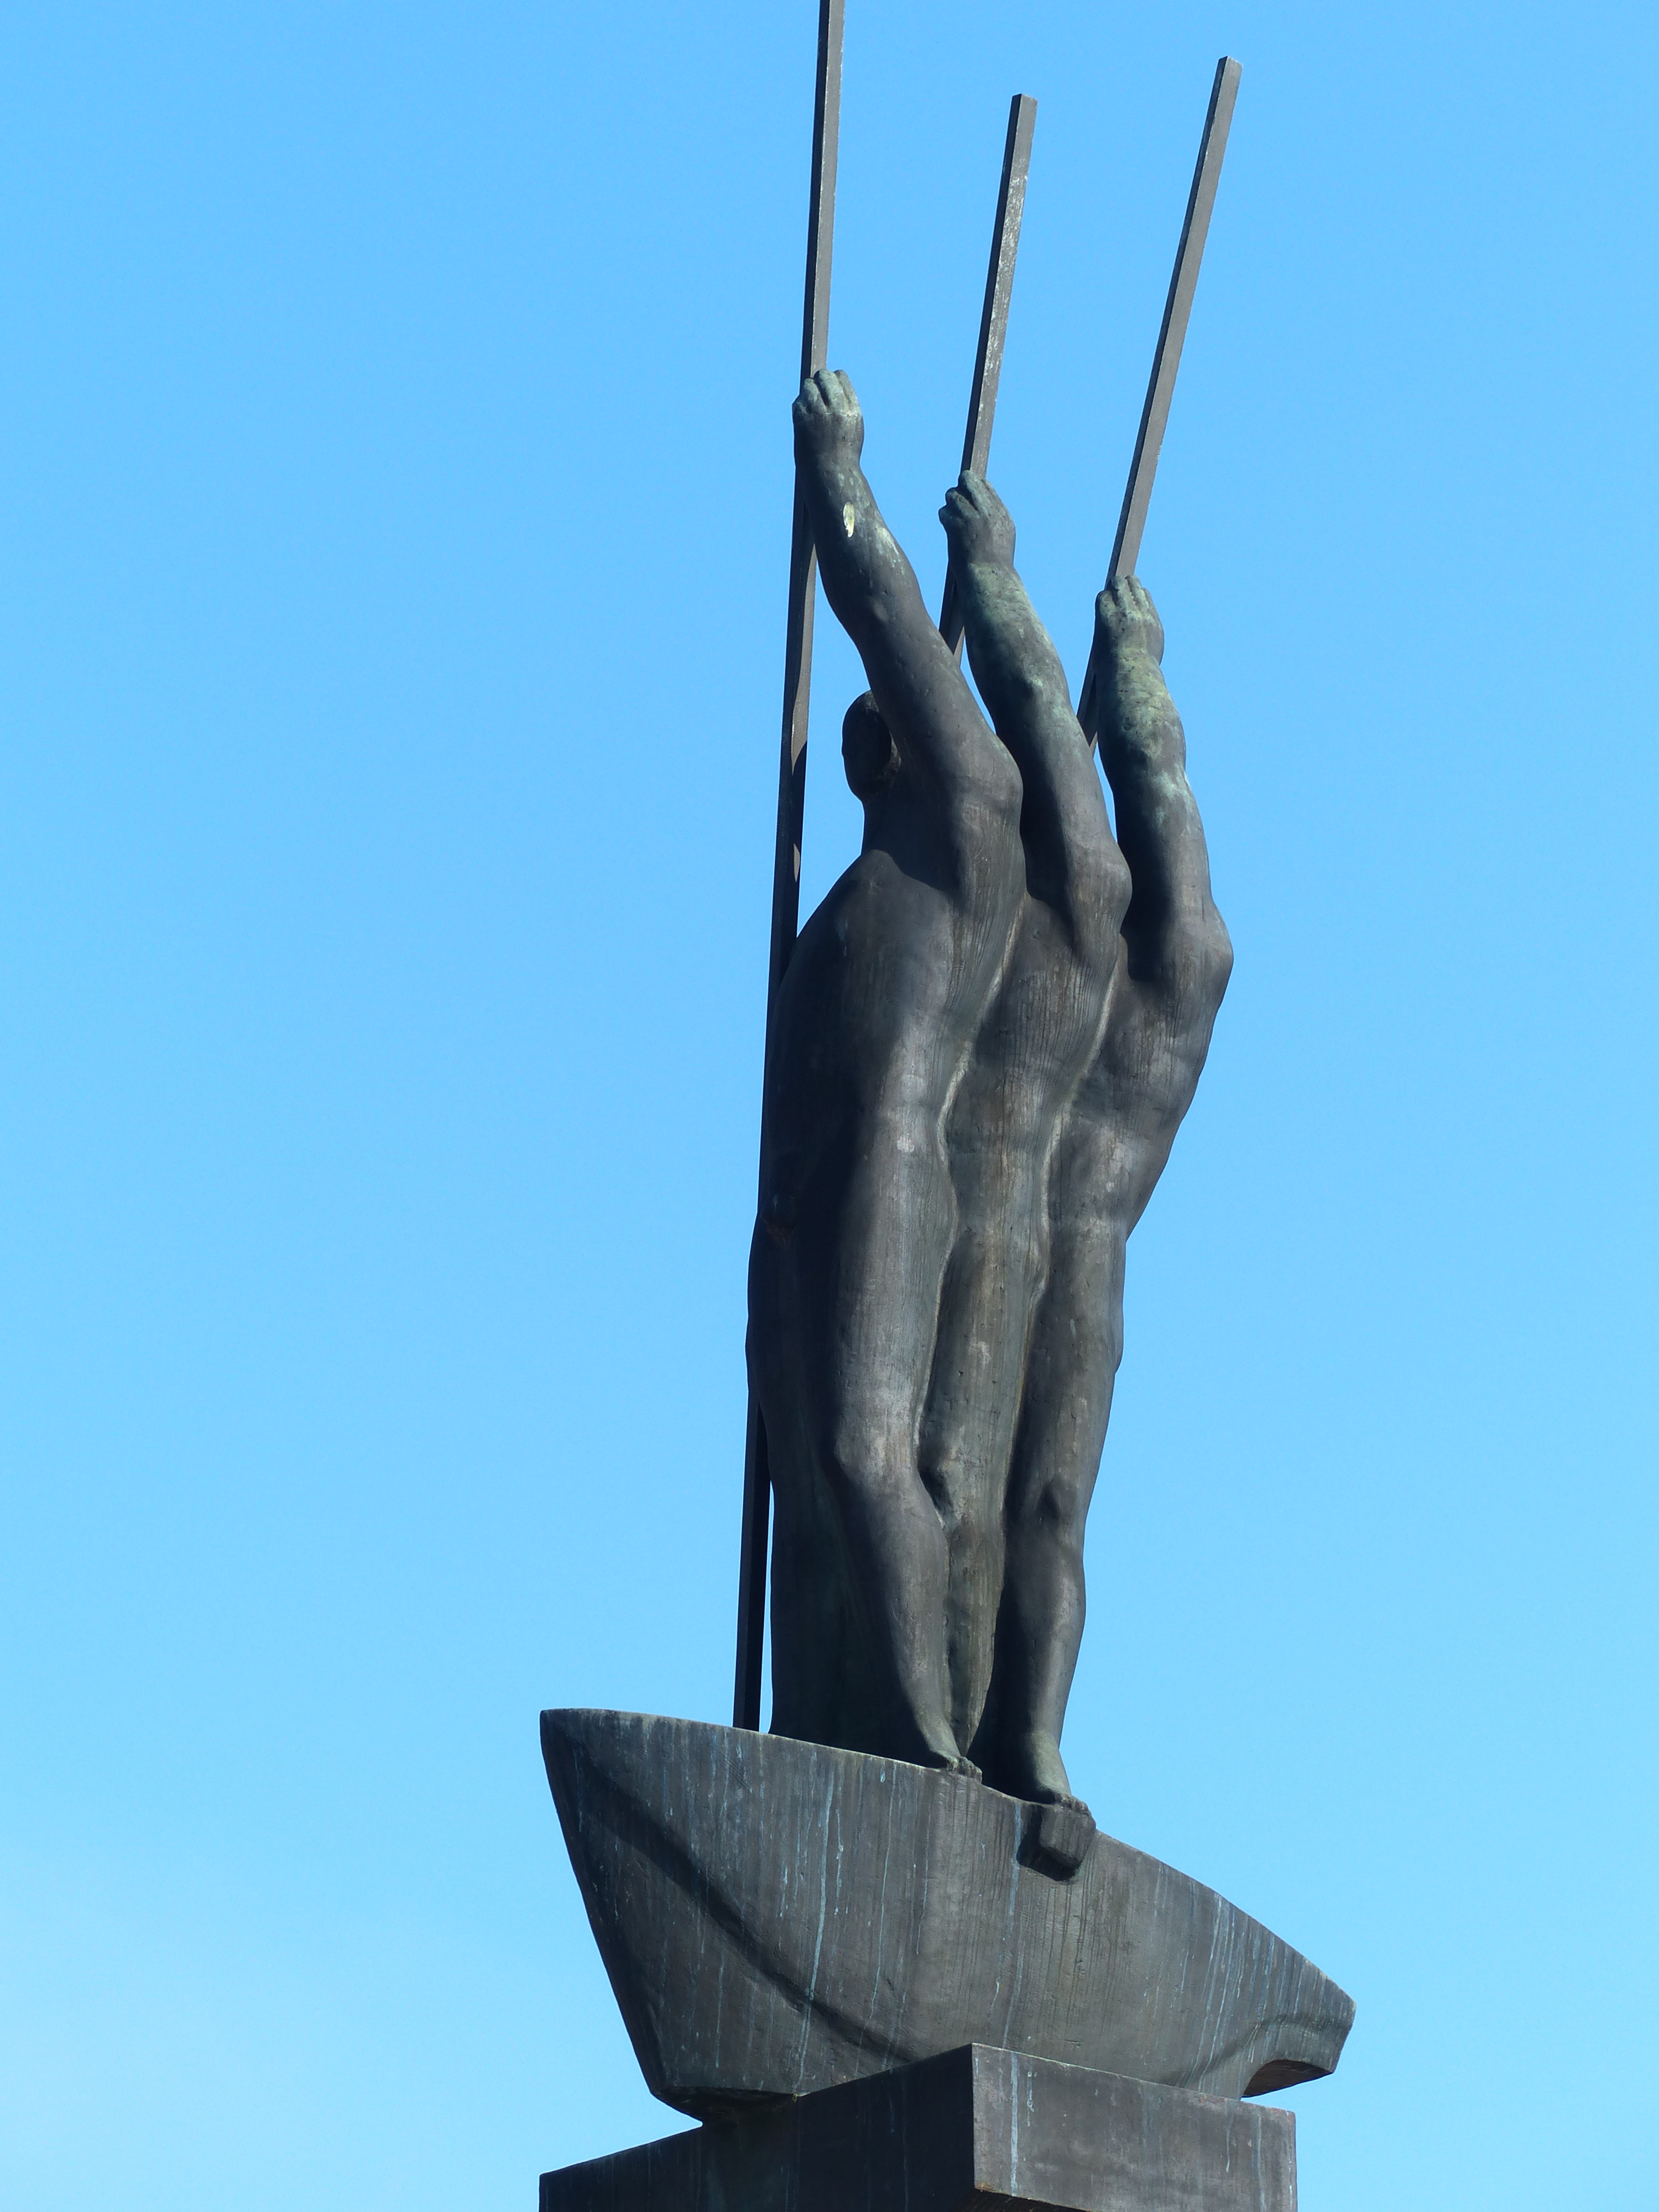
monument, boot, statue, paddle, landmark, sculpture, men, art, spire, bronze, rowing, monolith, town hall square, new ulm, three men in a boat, 3 men in a boat, edwin scharff